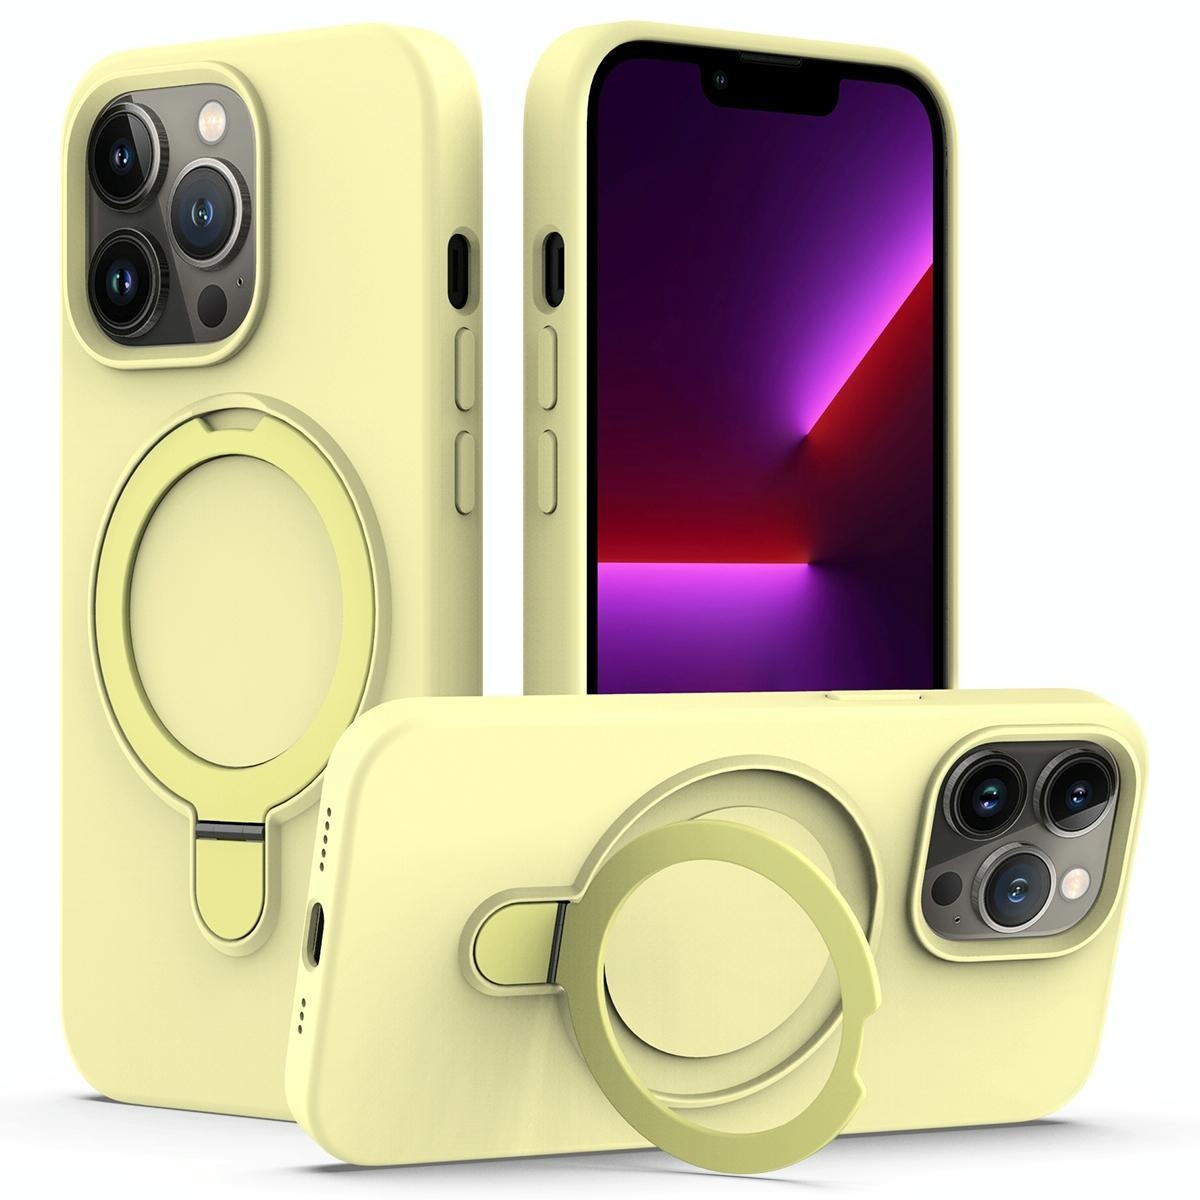
For iPhone 14 Pro Max Liquid Silicone MagSafe Magnetic Phone Case with Ring Holder(Yellow)
1. Made of PC+silica gel+fabric-like material, soft and durable. 2. Supports MagSafe magnetic charging, which is easy to use and easy to use. 3. Adequately protect the device from normal scratches, dirt, tears and wear. 4. All buttons and ports are easy to use. 5. Precisely designed to fit your phone. Note: The actual product is subject to the title model, and the picture model is for reference only.
Brand: SUNSKY
Category: Electronics > Communications > Telephony > Mobile & Smart Phone Accessories > Mobile Phone Cases